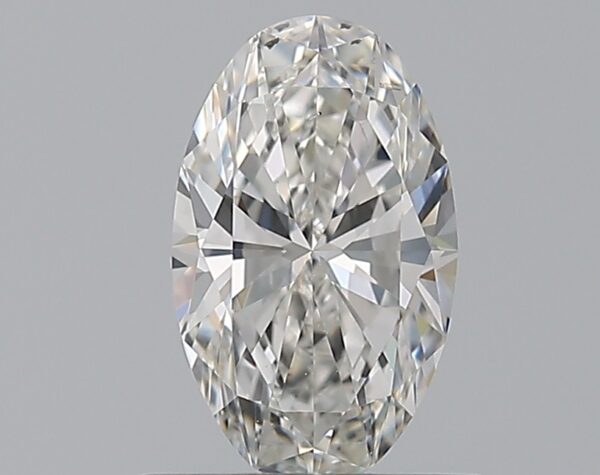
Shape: oval
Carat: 0.71
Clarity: SI1
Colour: F
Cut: EX
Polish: EX
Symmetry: EX
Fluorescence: ST
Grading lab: GIA
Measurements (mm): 7.78 x 4.74 x 2.98